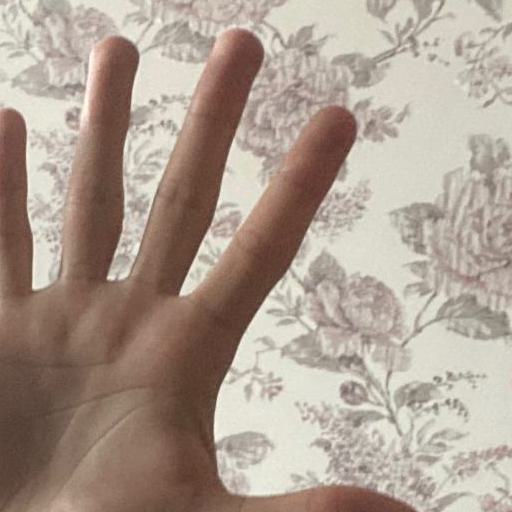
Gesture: palm